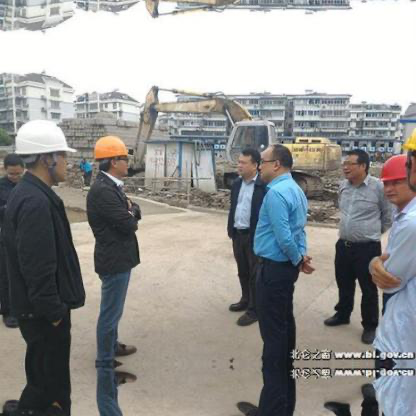
Objects in the image:
label: helmet
label: helmet
label: helmet